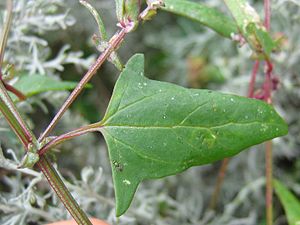
Spydmælde
Spyd-Mælde eller Spydbladet mælde er en 15-70 cm høj urt, der i Danmark vokser ved beskyttede kyster.